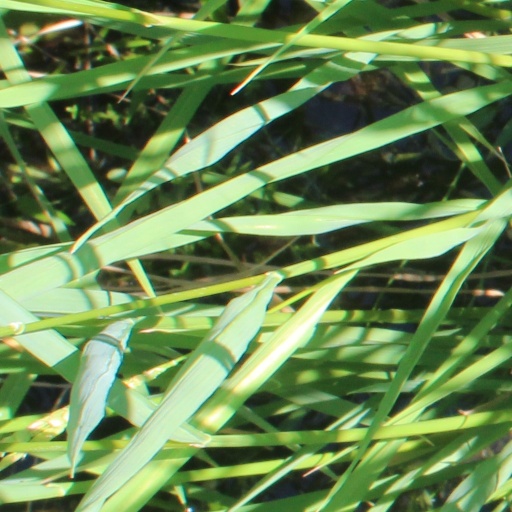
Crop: rice